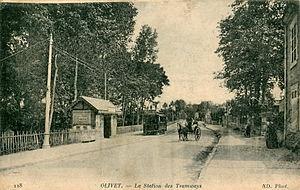
Carte postale ancienne éditée par ND, n°118
L'ancien tramway d'Orléans est un réseau de tramways à voie normale qui a fonctionné à Orléans dans le département du Loiret entre 1877 et 1938. Il comprenait à l'origine une ligne de tramway hippomobile électrifiée en 1899 et complétée par trois autres lignes au cours des années 1900. Le réseau est exploité par la Compagnie générale française de tramways, dont les problèmes financiers durant l'entre deux guerres provoquent la suppression progressive du réseau entre 1924 et 1938, remplacé par des autobus.
Le tramway d'Orléans est un réseau de transports en commun desservant la ville d'Orléans ainsi que cinq communes de son agglomération, dans le département du Loiret, en région Centre-Val de Loire. Exploité par Keolis Métropole Orléans, il compte actuellement deux lignes, désignées sous les indices A et B. En 2014 le réseau transportait quotidiennement environ 70 000 passagers